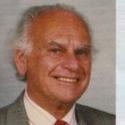
Age: 73